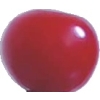
Label: cherry_sour